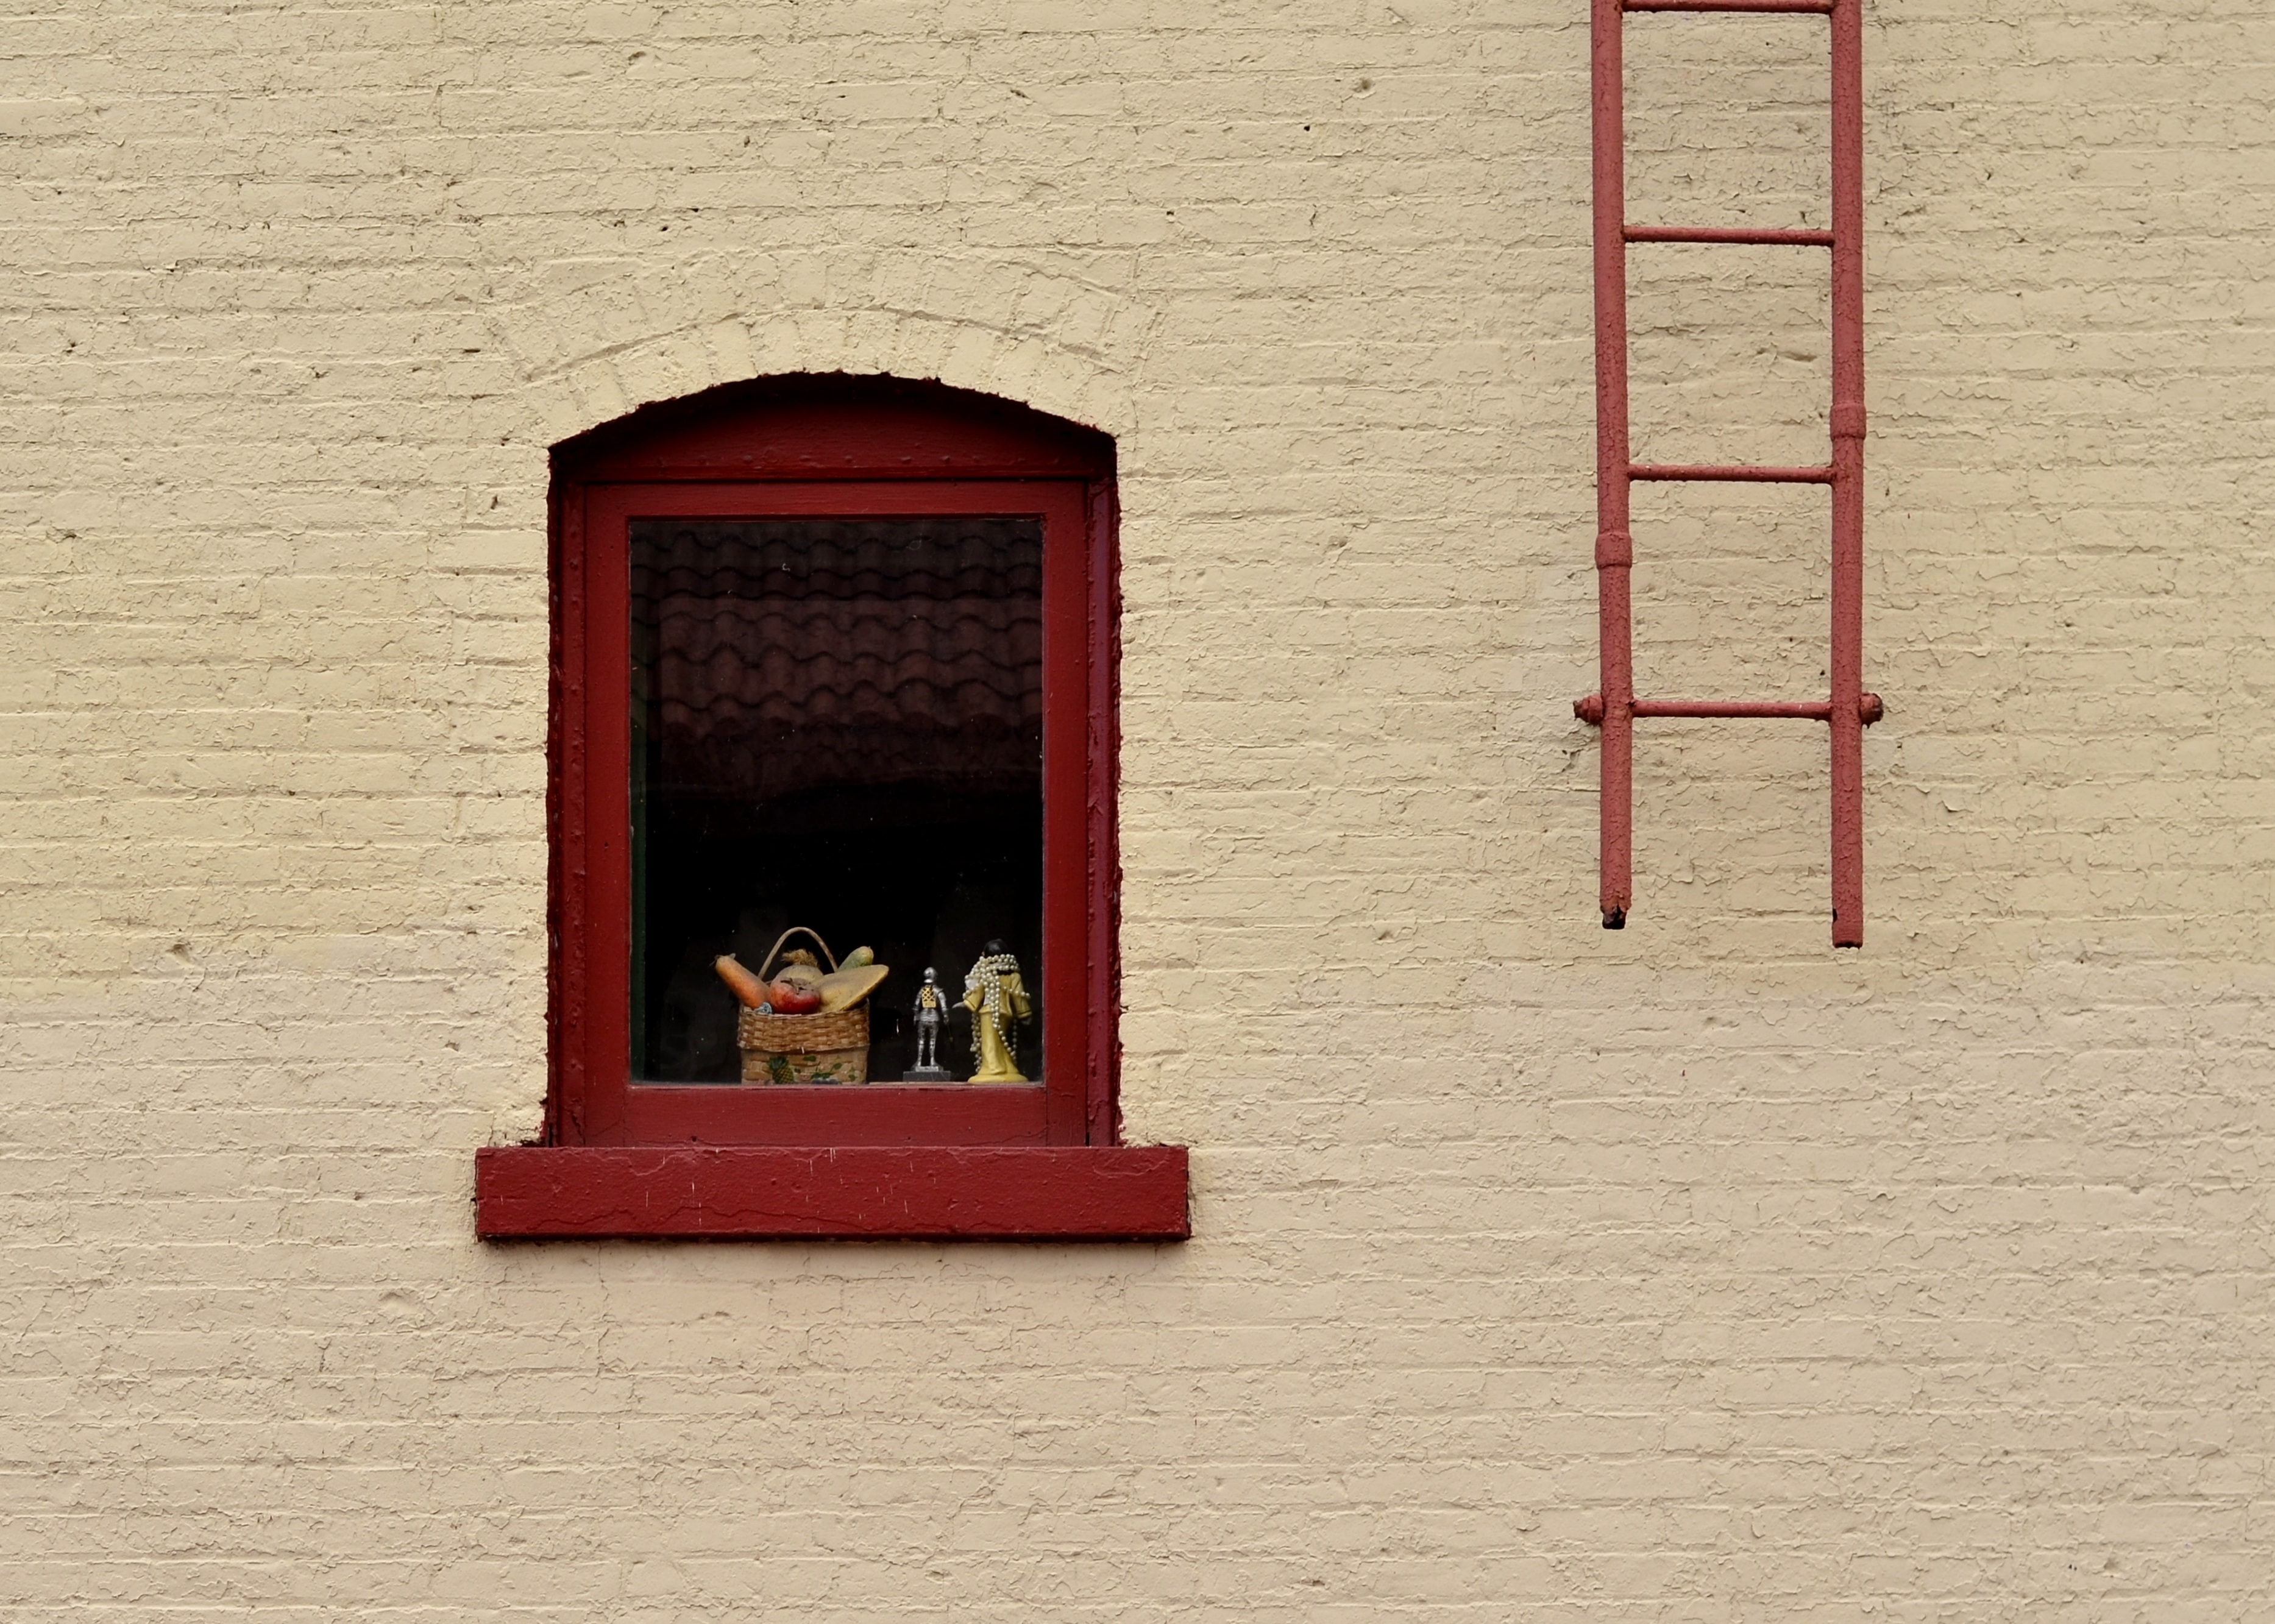
wood, house, window, wall, red, color, exterior, brick, door, interior design, design, windows, bricks, graphic, picture frame, detail, shape, ladders, indiana, portals, elkhart